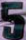
Number: 5